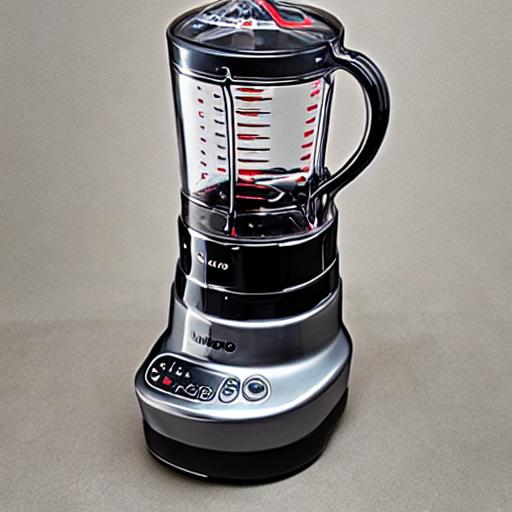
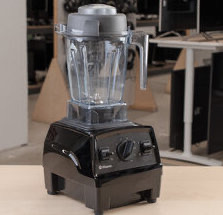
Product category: items_blender
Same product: no